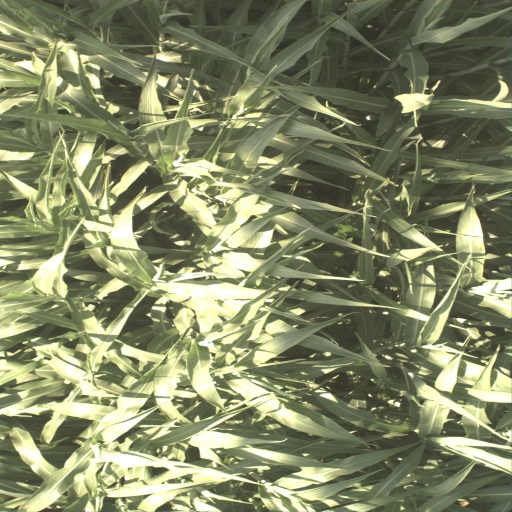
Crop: sorghum